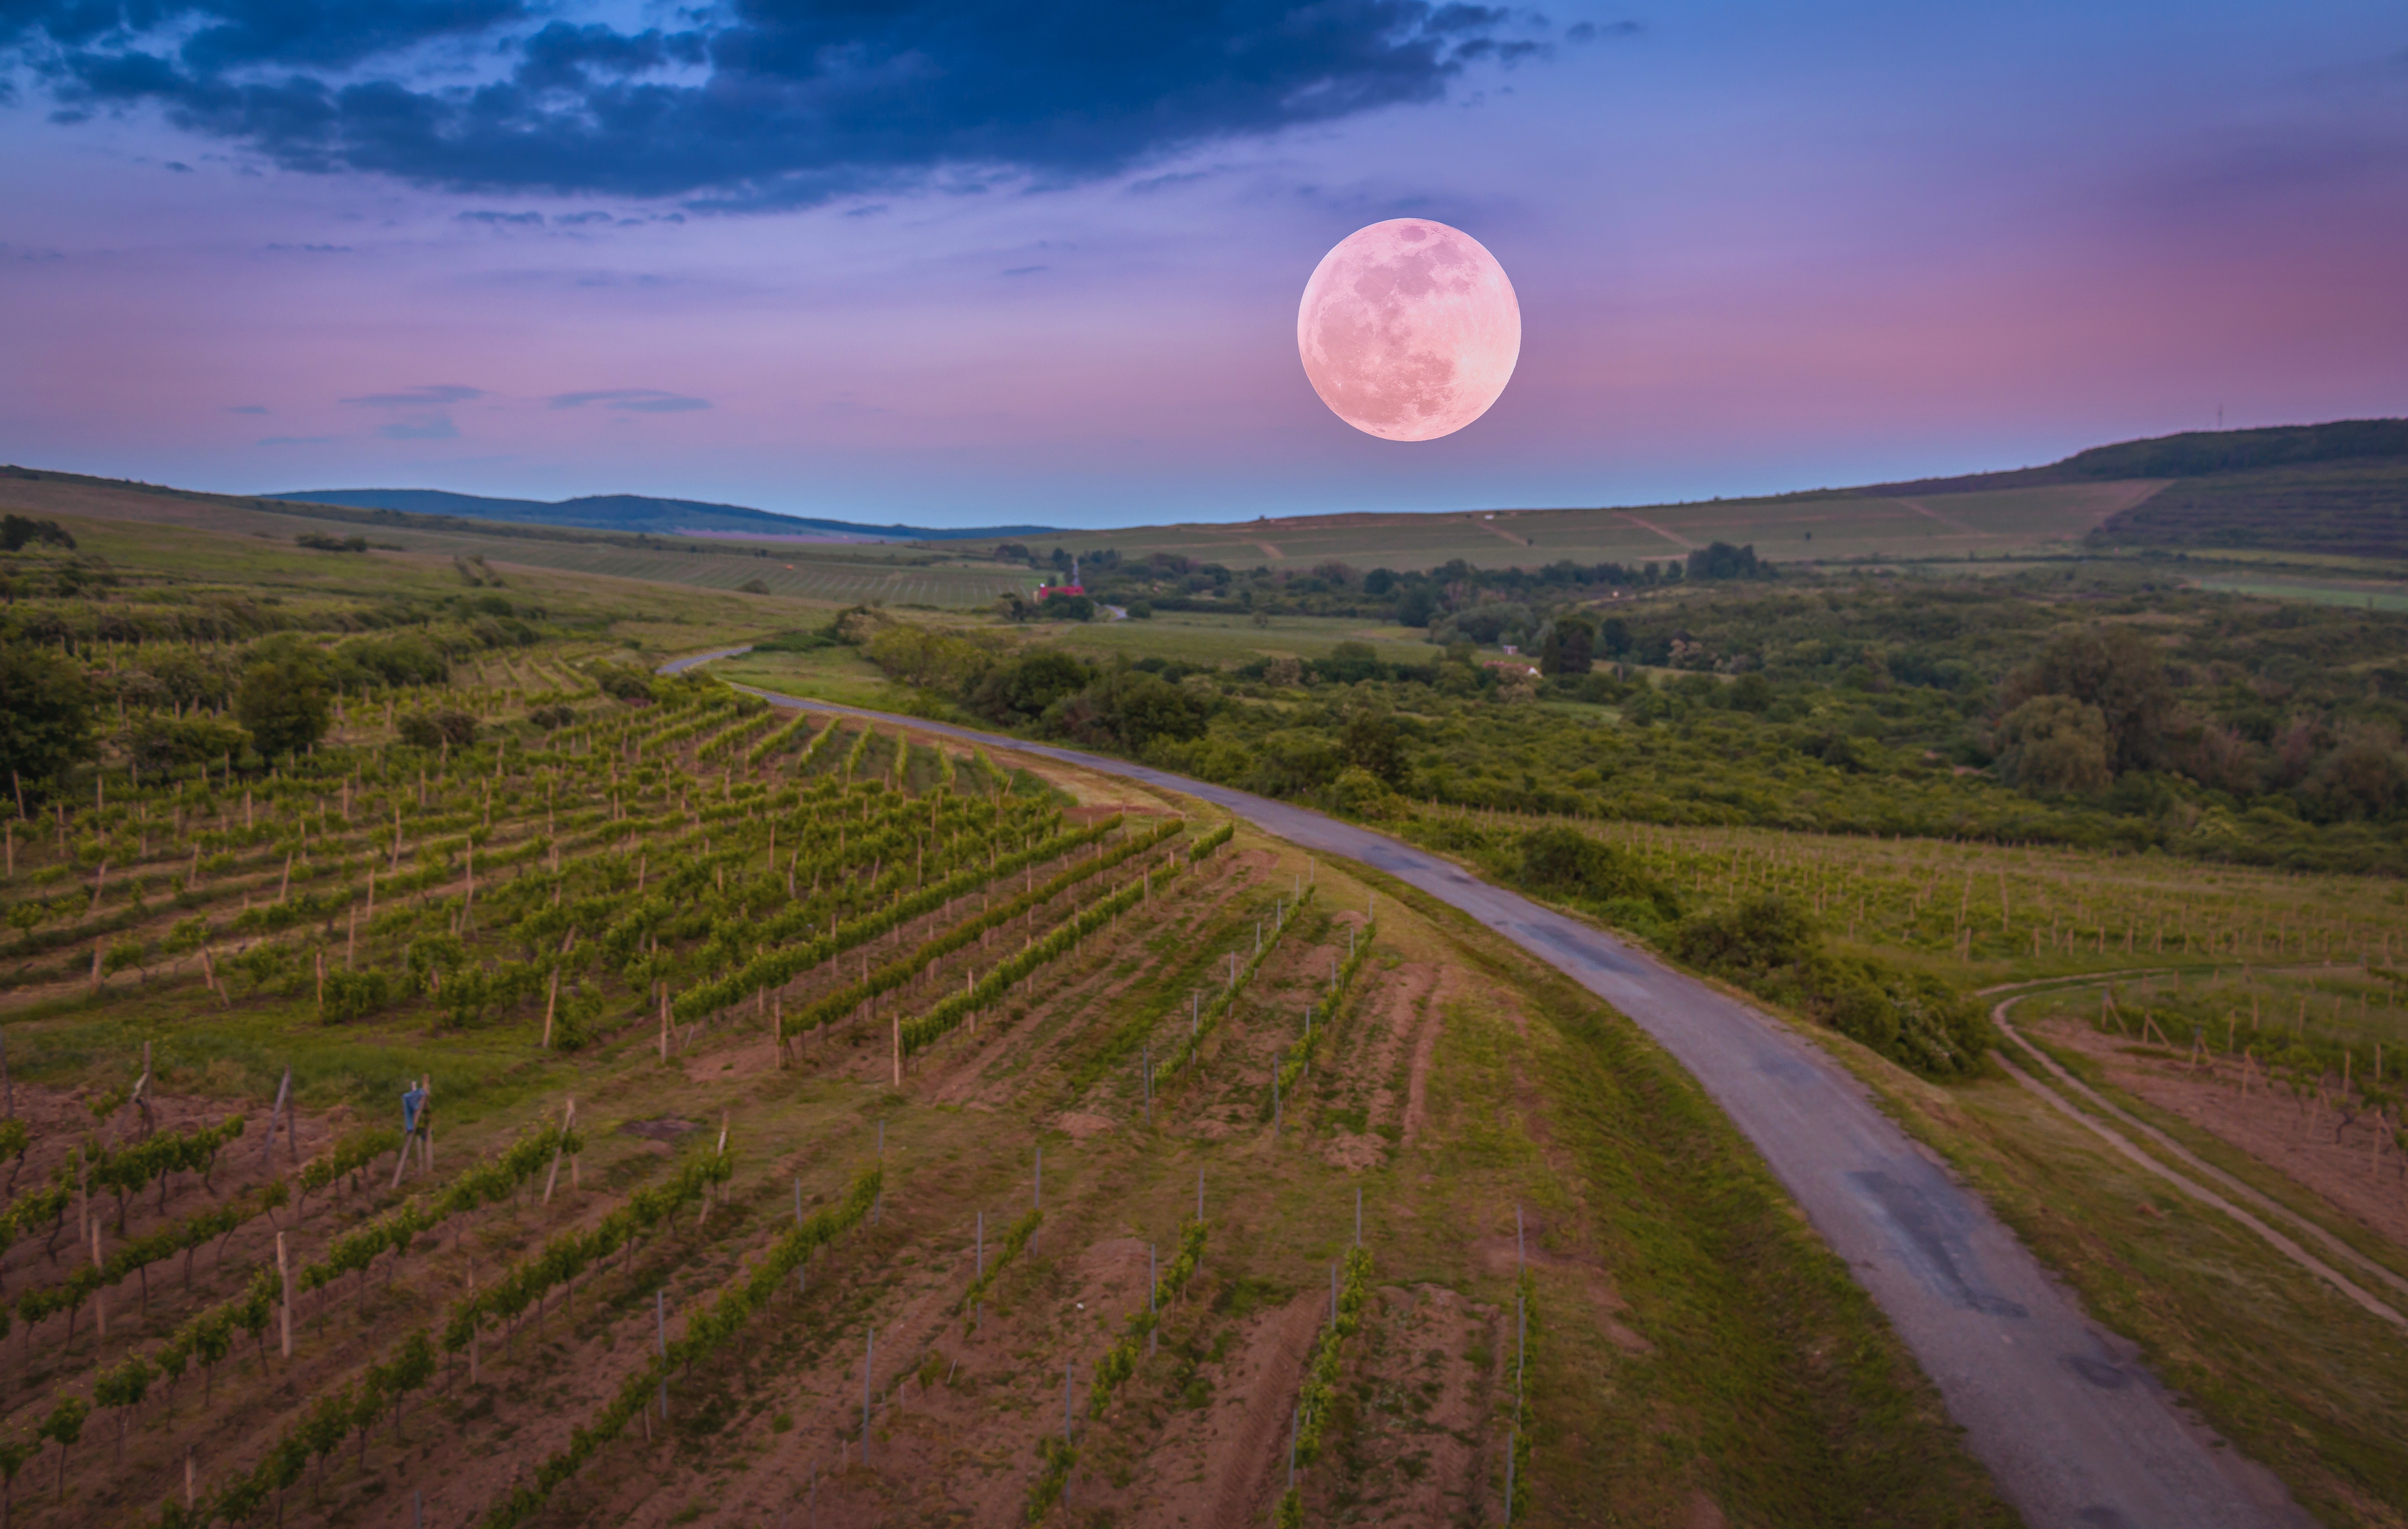
landscape, nature, horizon, mountain, sky, sunrise, sunset, vineyard, wine, field, prairie, morning, hill, dawn, valley, agriculture, plain, grassland, grapes, plateau, month, slovakia, steppe, winegrowing, rural area, united tr a, slovak new town, moon over the vineyards, vini ky, tokaj, tokai, natural environment, atmospheric phenomenon, atmosphere of earth